Basement show

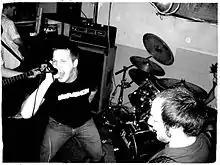
Walk The Line was a Syracuse, NY based hardcore punk band from 2003 to 2006. This picture was from a New Year's Eve basement show.

A basement show is a musical performance, often of the punk rock or hardcore punk variety, that is held in the basement of a residential home, rather than at a traditional venue. These are also sometimes referred to as house shows as they can happen anywhere in a residential house, not just in the basement.